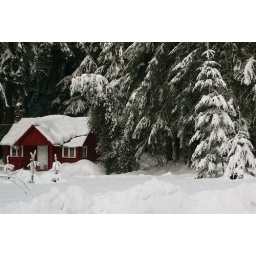
The little red house in the woods...